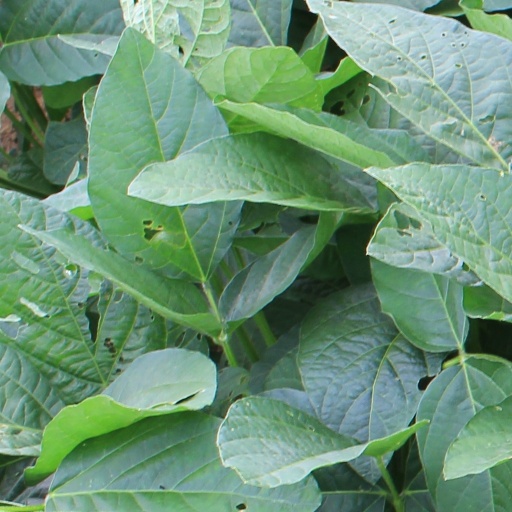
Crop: soybean